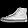
Label: Sneaker